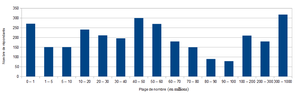
Répartition des résultats proposés pour la question subsidiaire du concours Jeux et Stratégie 1983. Graphique effectué d'après l'histogramme donné dans le J&amp
En économie, l'image du concours de beauté est une métaphore utilisée par l'économiste John Maynard Keynes pour illustrer le fonctionnement du marché boursier, au chapitre 12 de sa Théorie générale de l'emploi, de l'intérêt et de la monnaie. Depuis les années 1980-1990 il désigne également par analogie une de ses variantes, le p-concours de beauté, qui consiste à demander à un groupe de joueurs de désigner le nombre qui sera le plus proche d'une certaine proportion de la moyenne de l'ensemble des résultats.